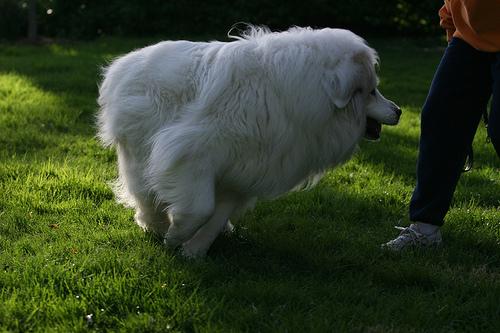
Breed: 225-n000073-Great_Pyrenees